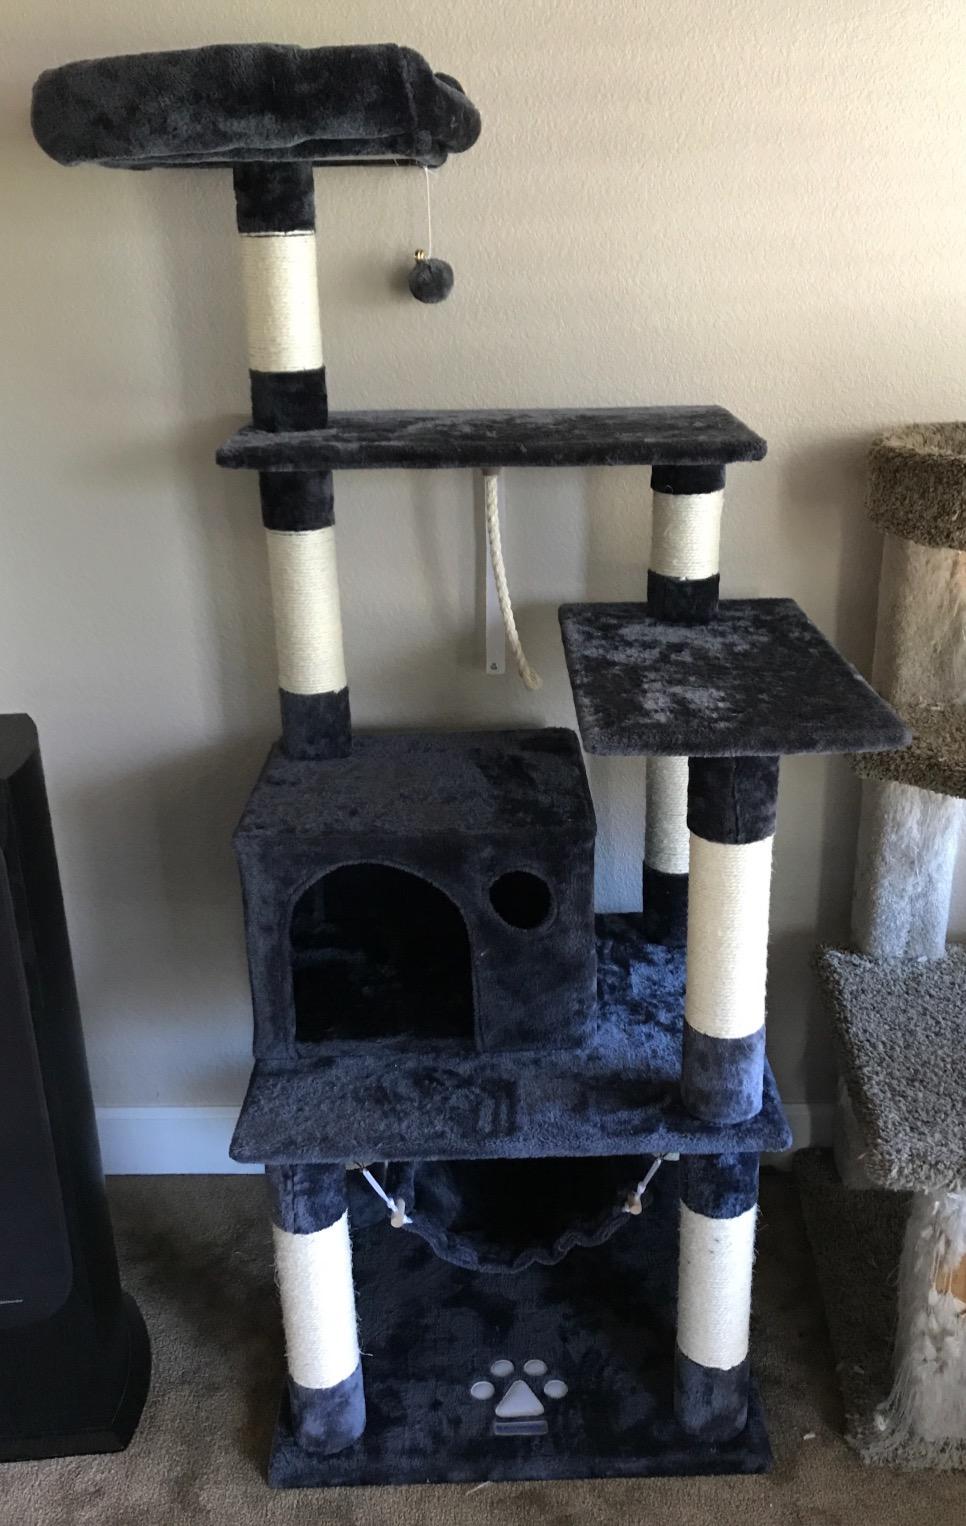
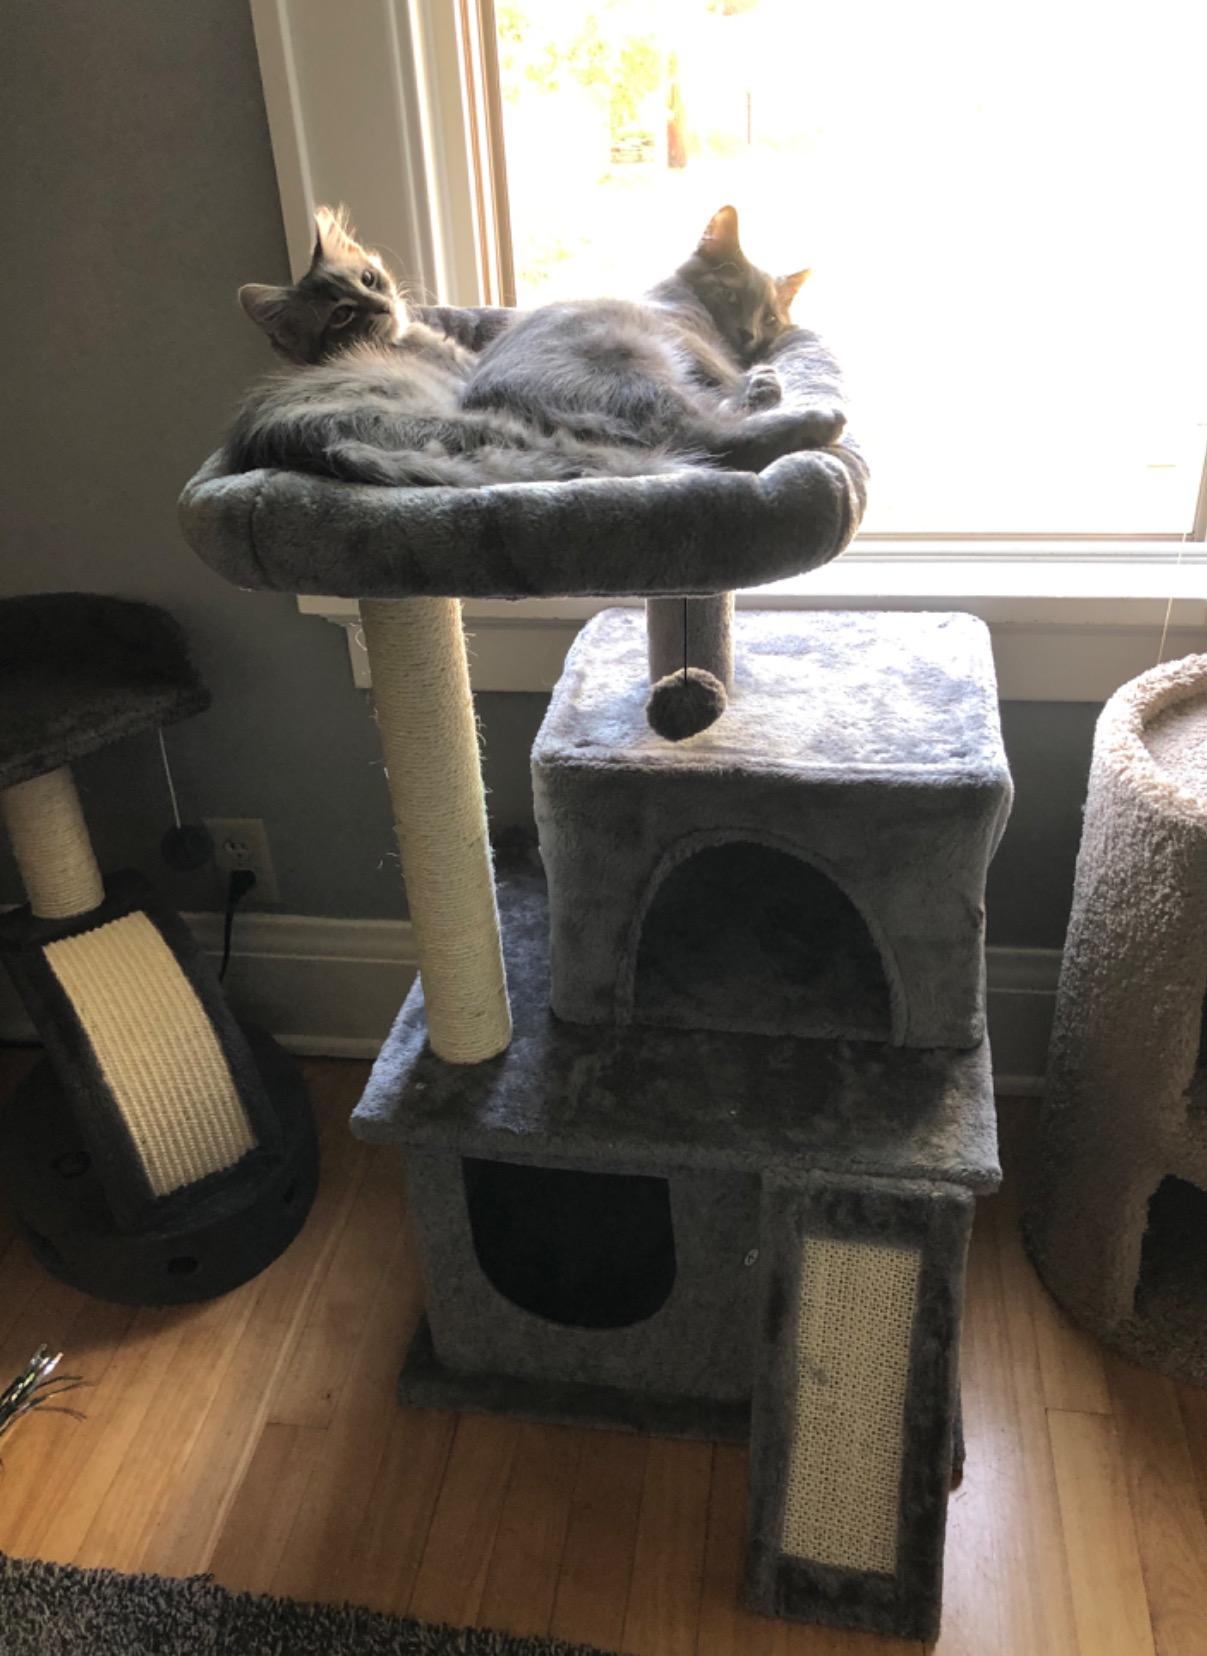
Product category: items_cat tree
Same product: no